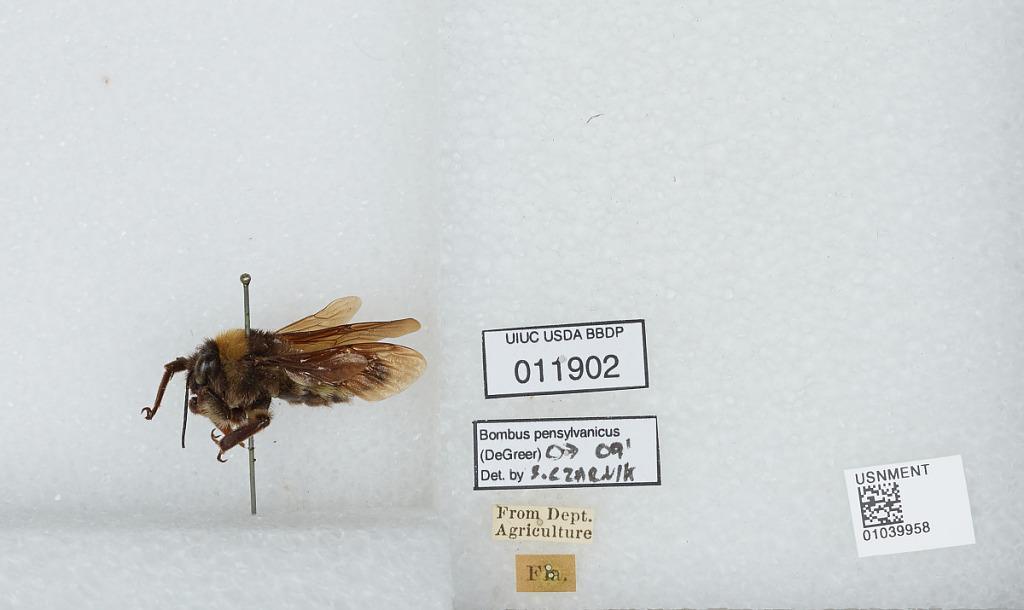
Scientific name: Bombus (Fervidobombus) pensylvanicus pensylvanicus (De Geer)
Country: United States
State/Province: Florida
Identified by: Czarnik, S.